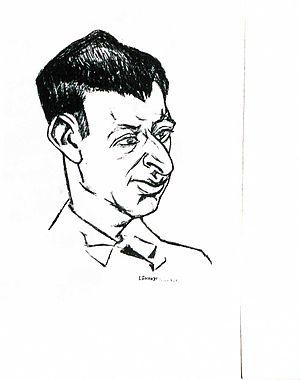
Yvan Goll, nom de plume d'Isaac Lang, né à Saint-Dié le 29 mars 1891 et mort à Neuilly-sur-Seine le 27 février 1950, est un poète et écrivain trilingue allemand, anglais et français.